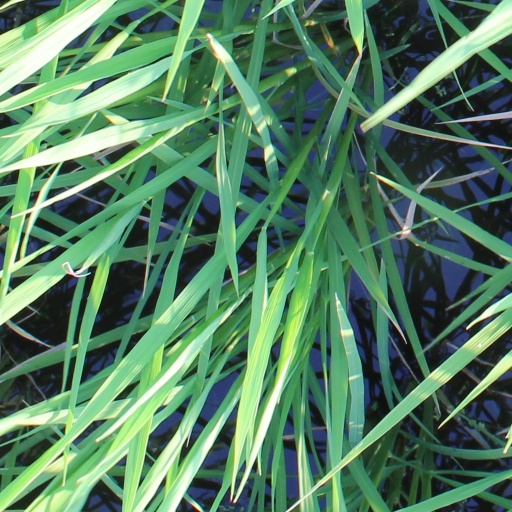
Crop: rice